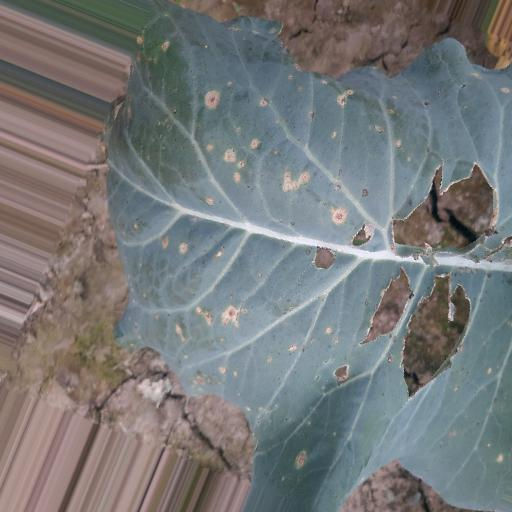
Label: Black Rot